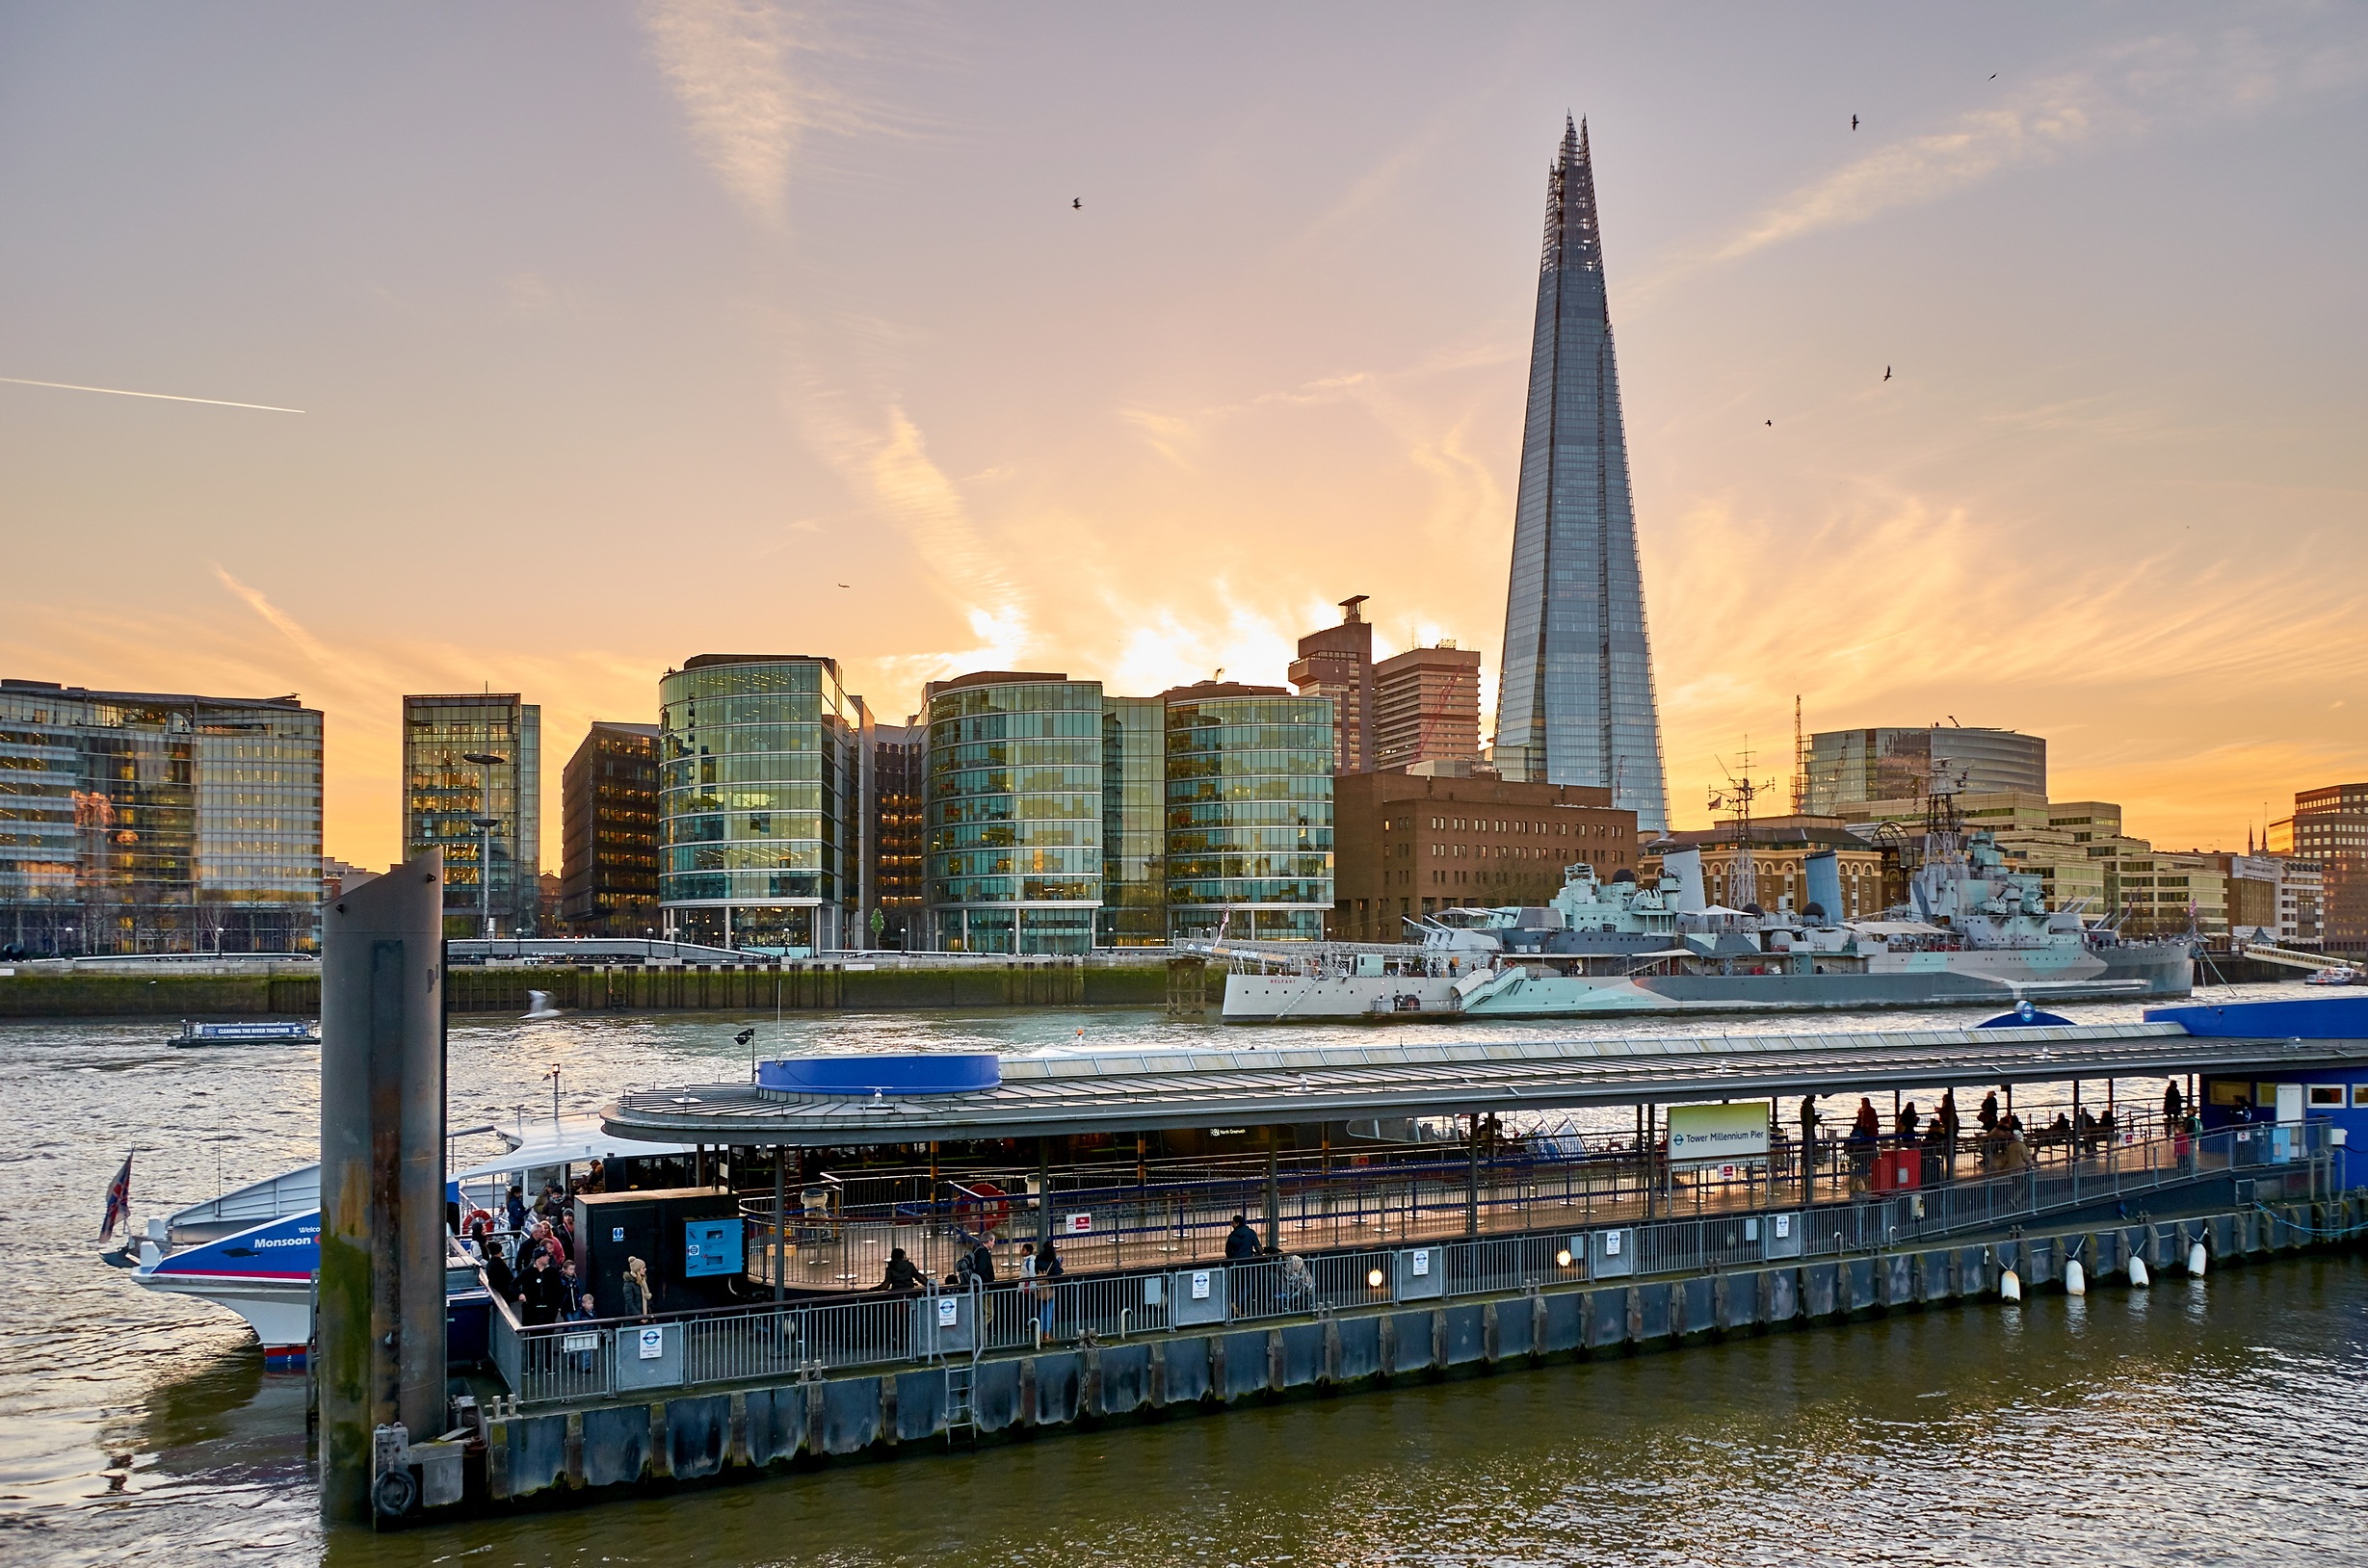
sea, water, horizon, dock, architecture, sky, sunset, boat, bridge, skyline, night, sunlight, morning, window, glass, building, city, skyscraper, pier, river, ship, cityscape, downtown, dusk, transport, evening, reflection, high, vehicle, pyramid, landmark, facade, harbor, attraction, tourism, lighting, office building, waterway, city view, places of interest, uk, england, capital, london, clouds, homes, british, kingdom, promenade, tourist attraction, warship, waters, commercial building, abendstimmung, gegenlichtaufnahme, night photograph, afterglow, evening sky, back light, united kingdom, river thames, modern art, housewife, glass window, glass facade, bowever, stone house, evening light, glass pyramid, tourist boat, glazing, urban area, the shard, human settlement, harbor promenade, excursion boat